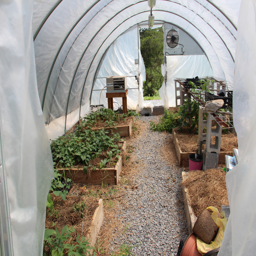
one of greenhouses at the garden .